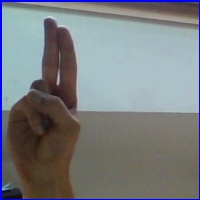
Letra: U